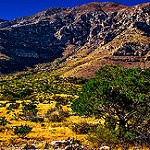
Label: mountain